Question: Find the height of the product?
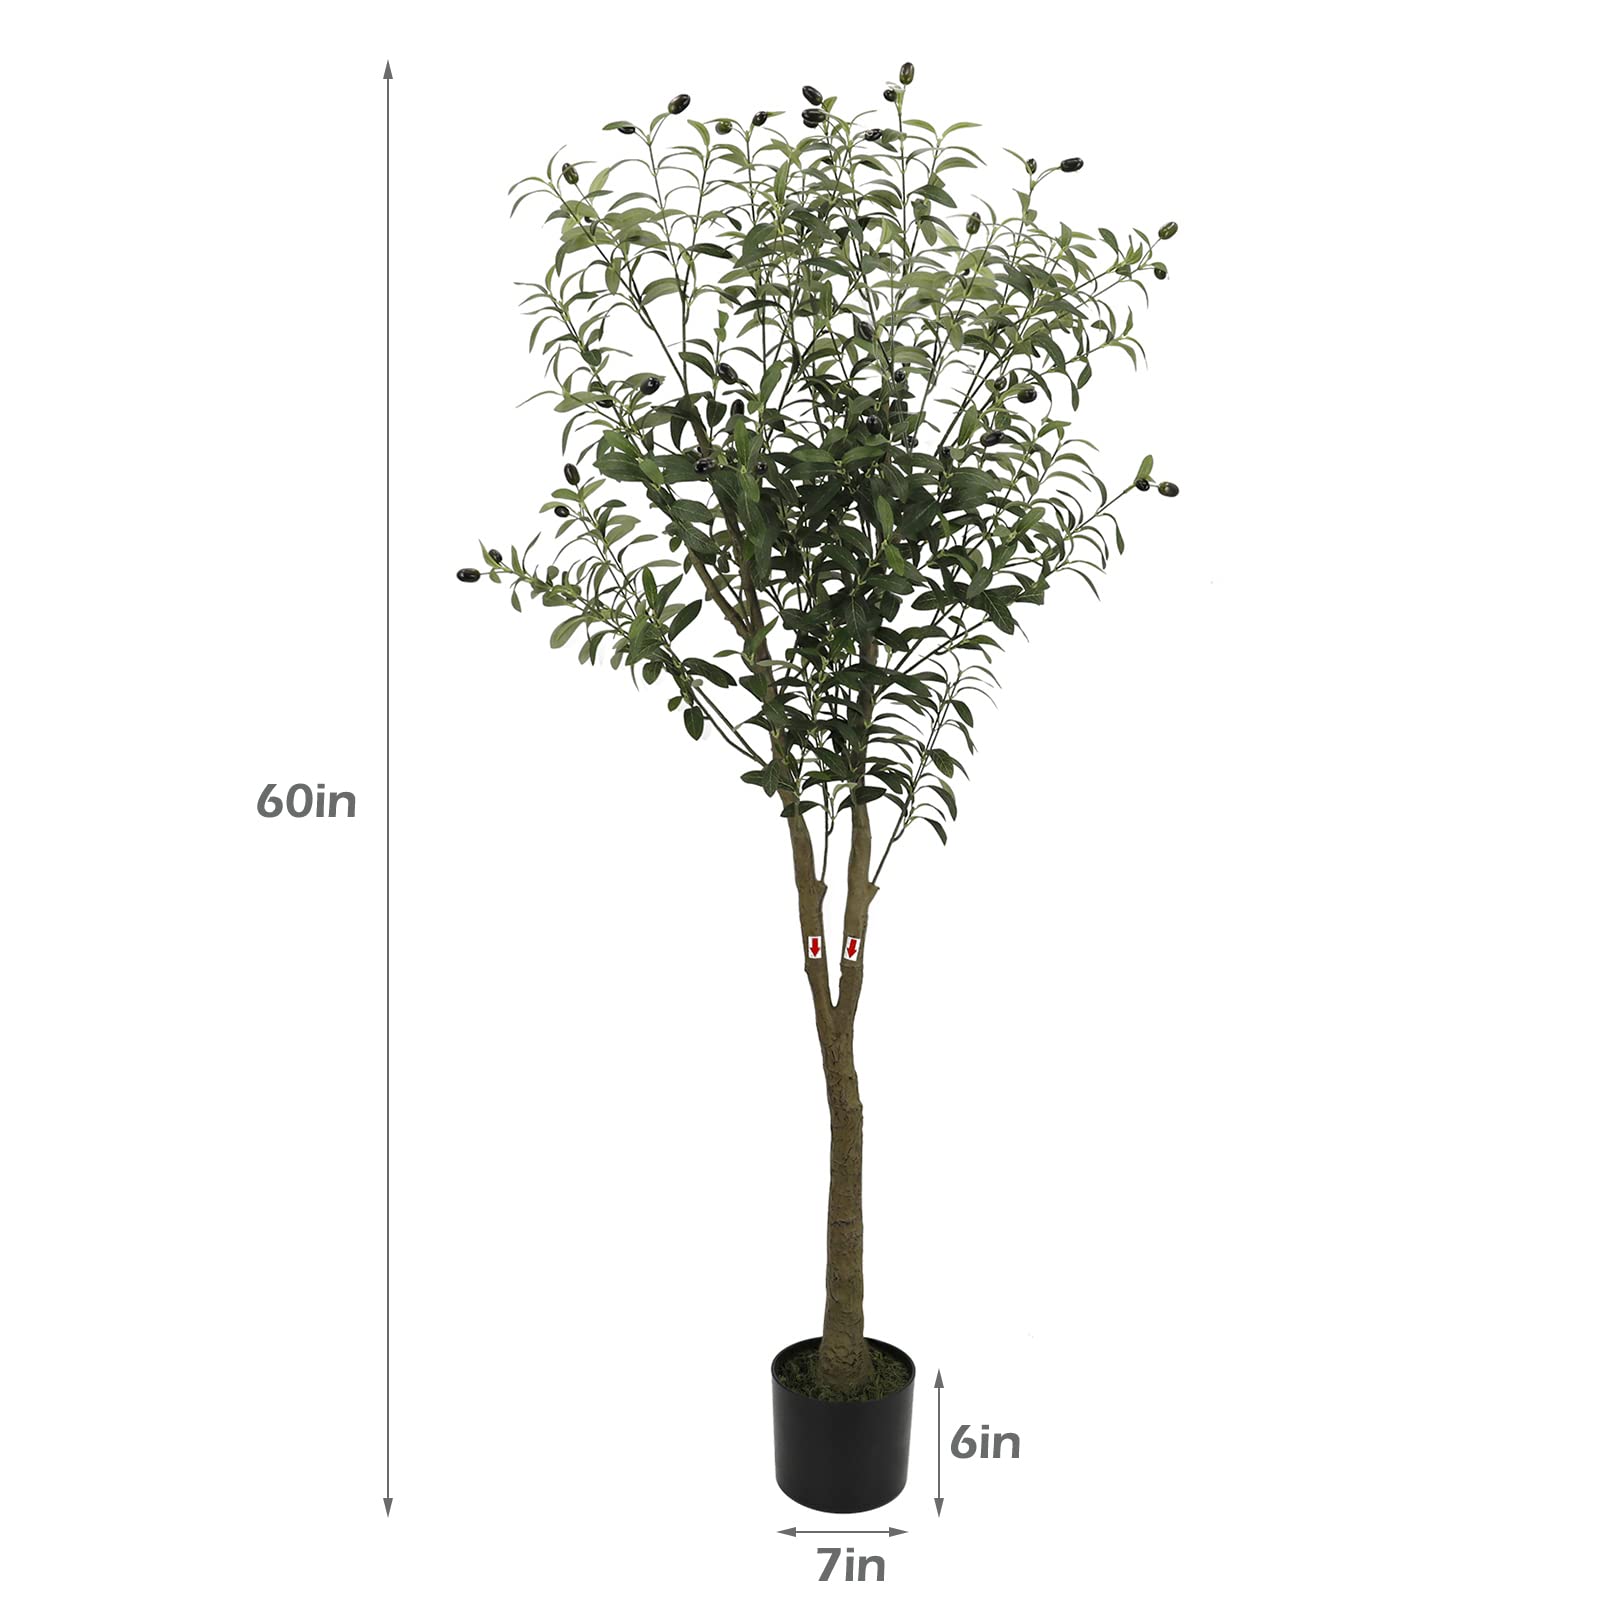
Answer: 60.0 inch